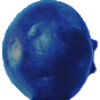
Label: huckleberry